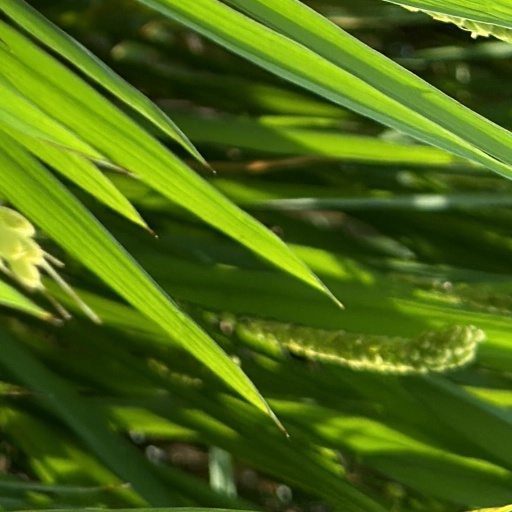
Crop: rice